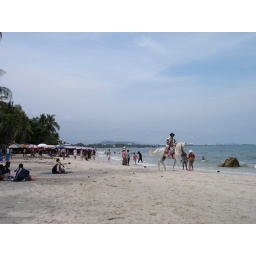
Prince on a white horse in Hua Hin.